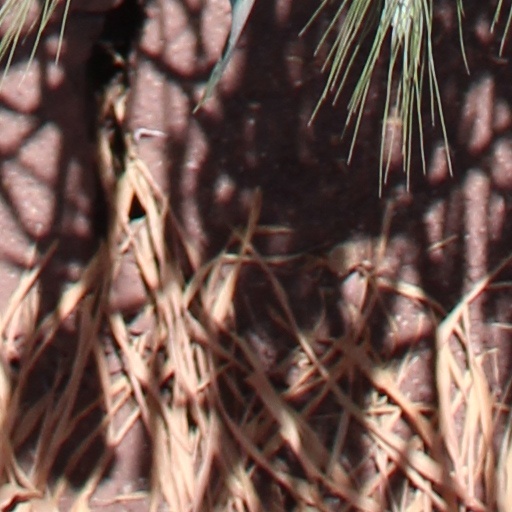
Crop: wheat